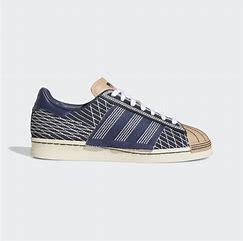
Brand: Adidas
Model: Superstar 82